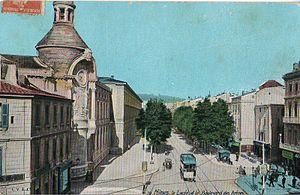
Carte postale ancienne éditée par L. V. et Cie, n°30
Le réseau de tramway de Nîmes a été mis en service en 1880. Le dernier tramway a circulé en juillet 1951.